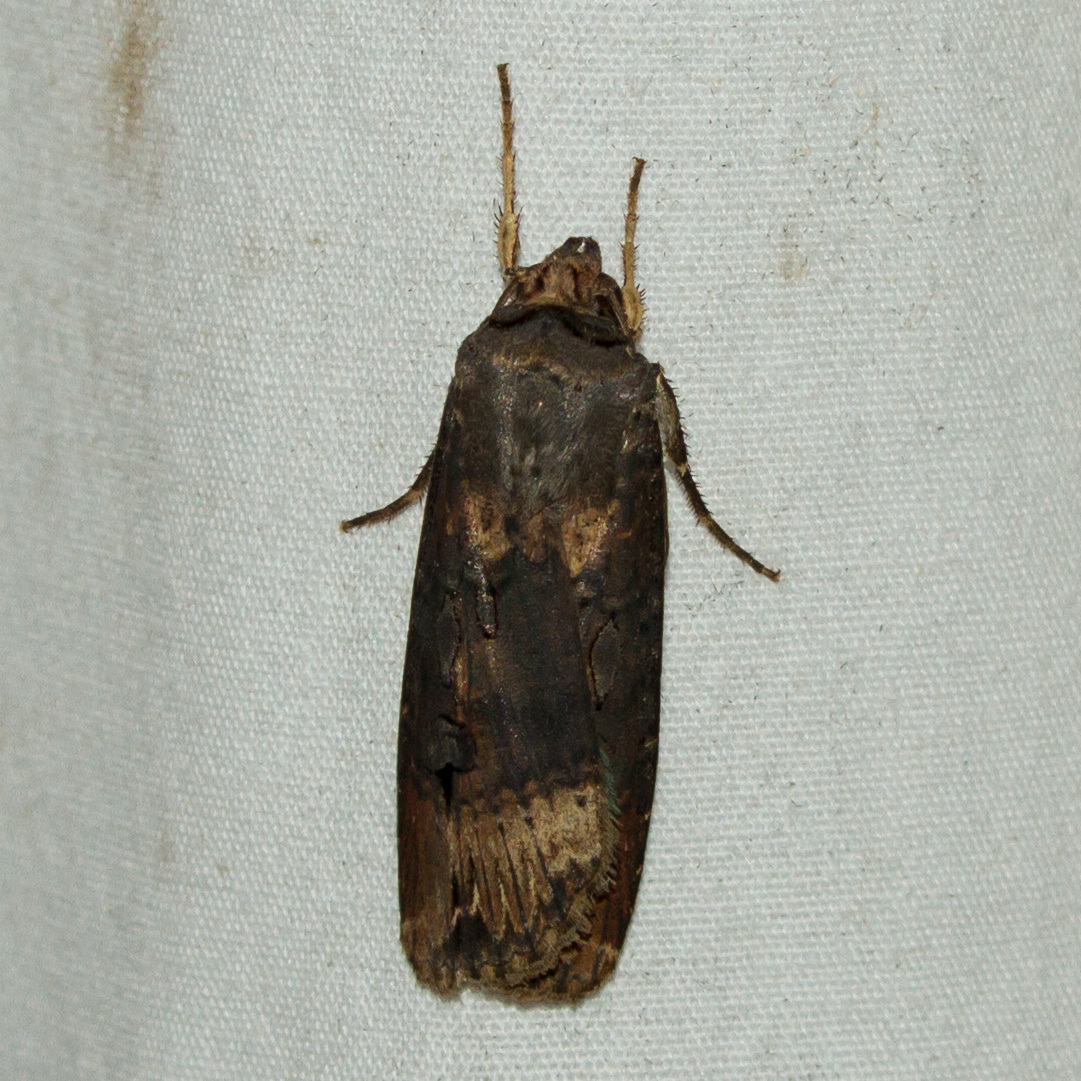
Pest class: cutworms